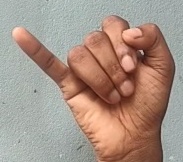
ASL sign: J